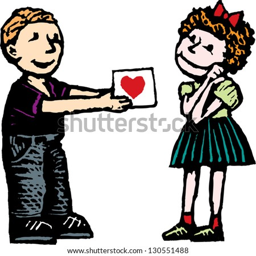
vector illustration of boy giving a valentine card to a girl